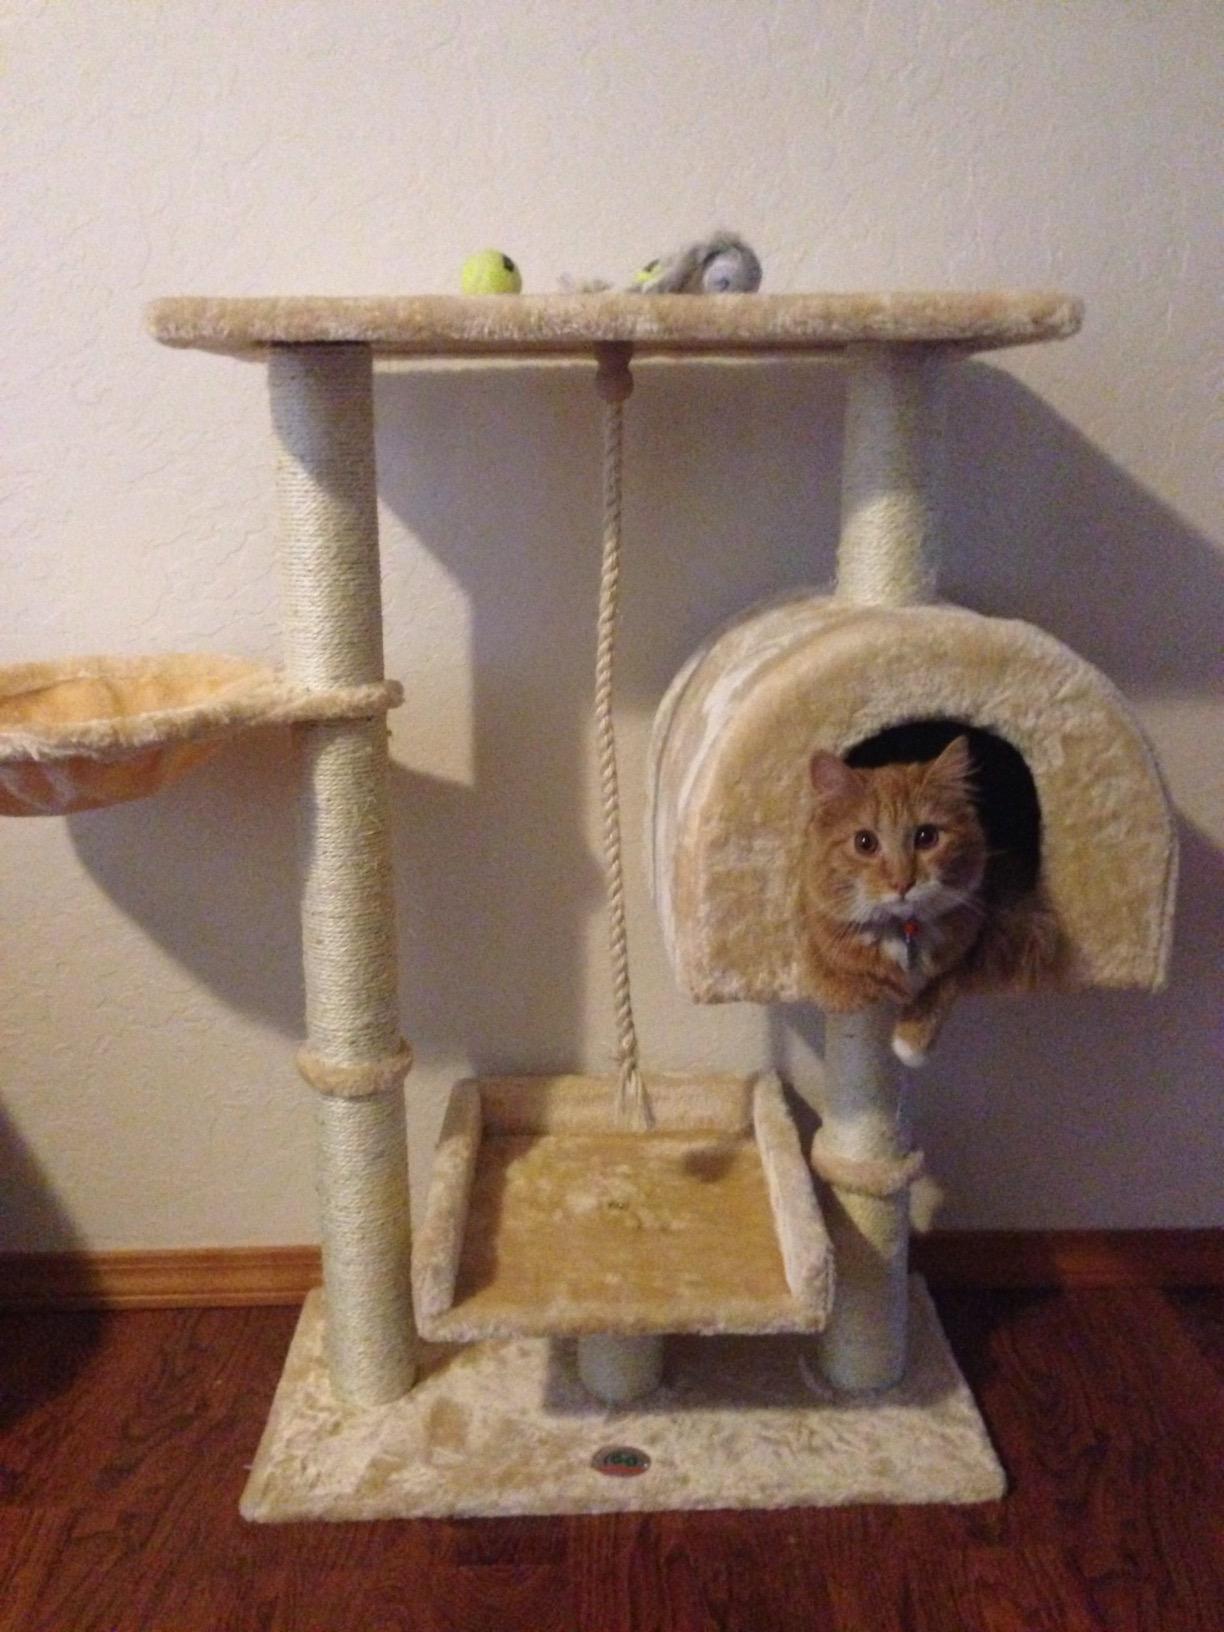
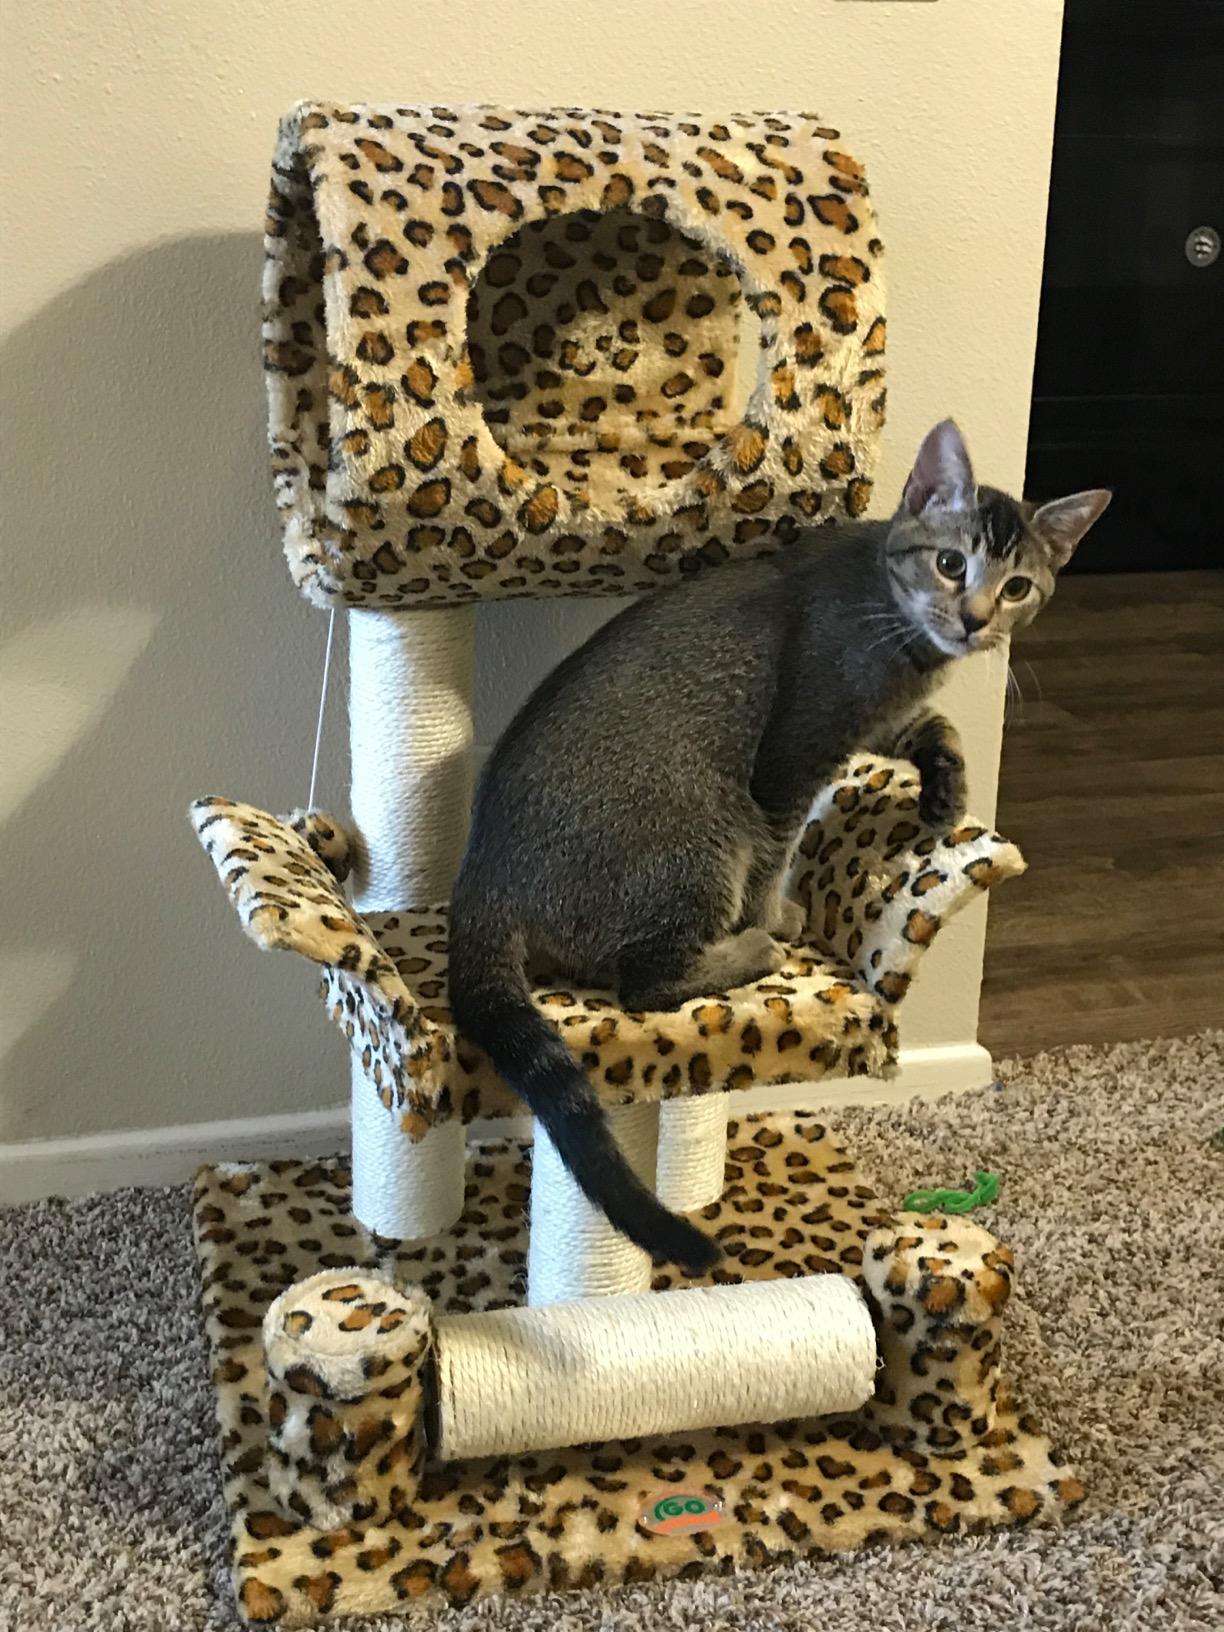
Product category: items_cat tree
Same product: no